David Bingham (American soccer player)

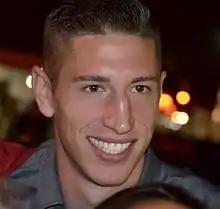
Bingham in 2015

David Matthew Bingham (born October 19, 1989) is an American professional soccer player who plays as a goalkeeper for Major League Soccer club Charlotte FC.